Hawaiian crow

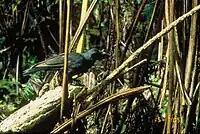
The Hawaiian crow has been extinct in the wild since 2002.

The Hawaiian crow is the most endangered corvid species in the world and the only corvid species left in Hawaii. Like other critically endangered species, harming the Hawaiian crow is illegal under U.S. federal law. By 1994, the overall population had dwindled to 31 individuals; 8 to 12 were wild and 19 held in captivity. The only wild-born juvenile produced between 1992–2003 was last seen in 1997. The last two known wild individuals of the Hawaiian crow disappeared in 2002, and the species is now classified as Extinct in the Wild by the IUCN Red List. Some 115 individuals remain (as of August 2014) in two captive breeding facilities operated by the San Diego Zoo. Attempts to reintroduce captive-bred birds into the wild have been hampered by predation by the Hawaiian hawk ("Buteo solitarius"), which itself is listed as Near Threatened. Breeding efforts have also been complicated due to extensive inbreeding during the crow's population decline.